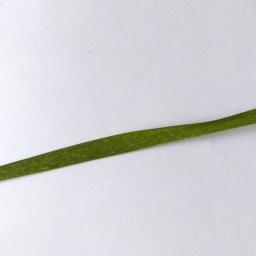
Label: Rice___Healthy